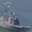
Label: ship